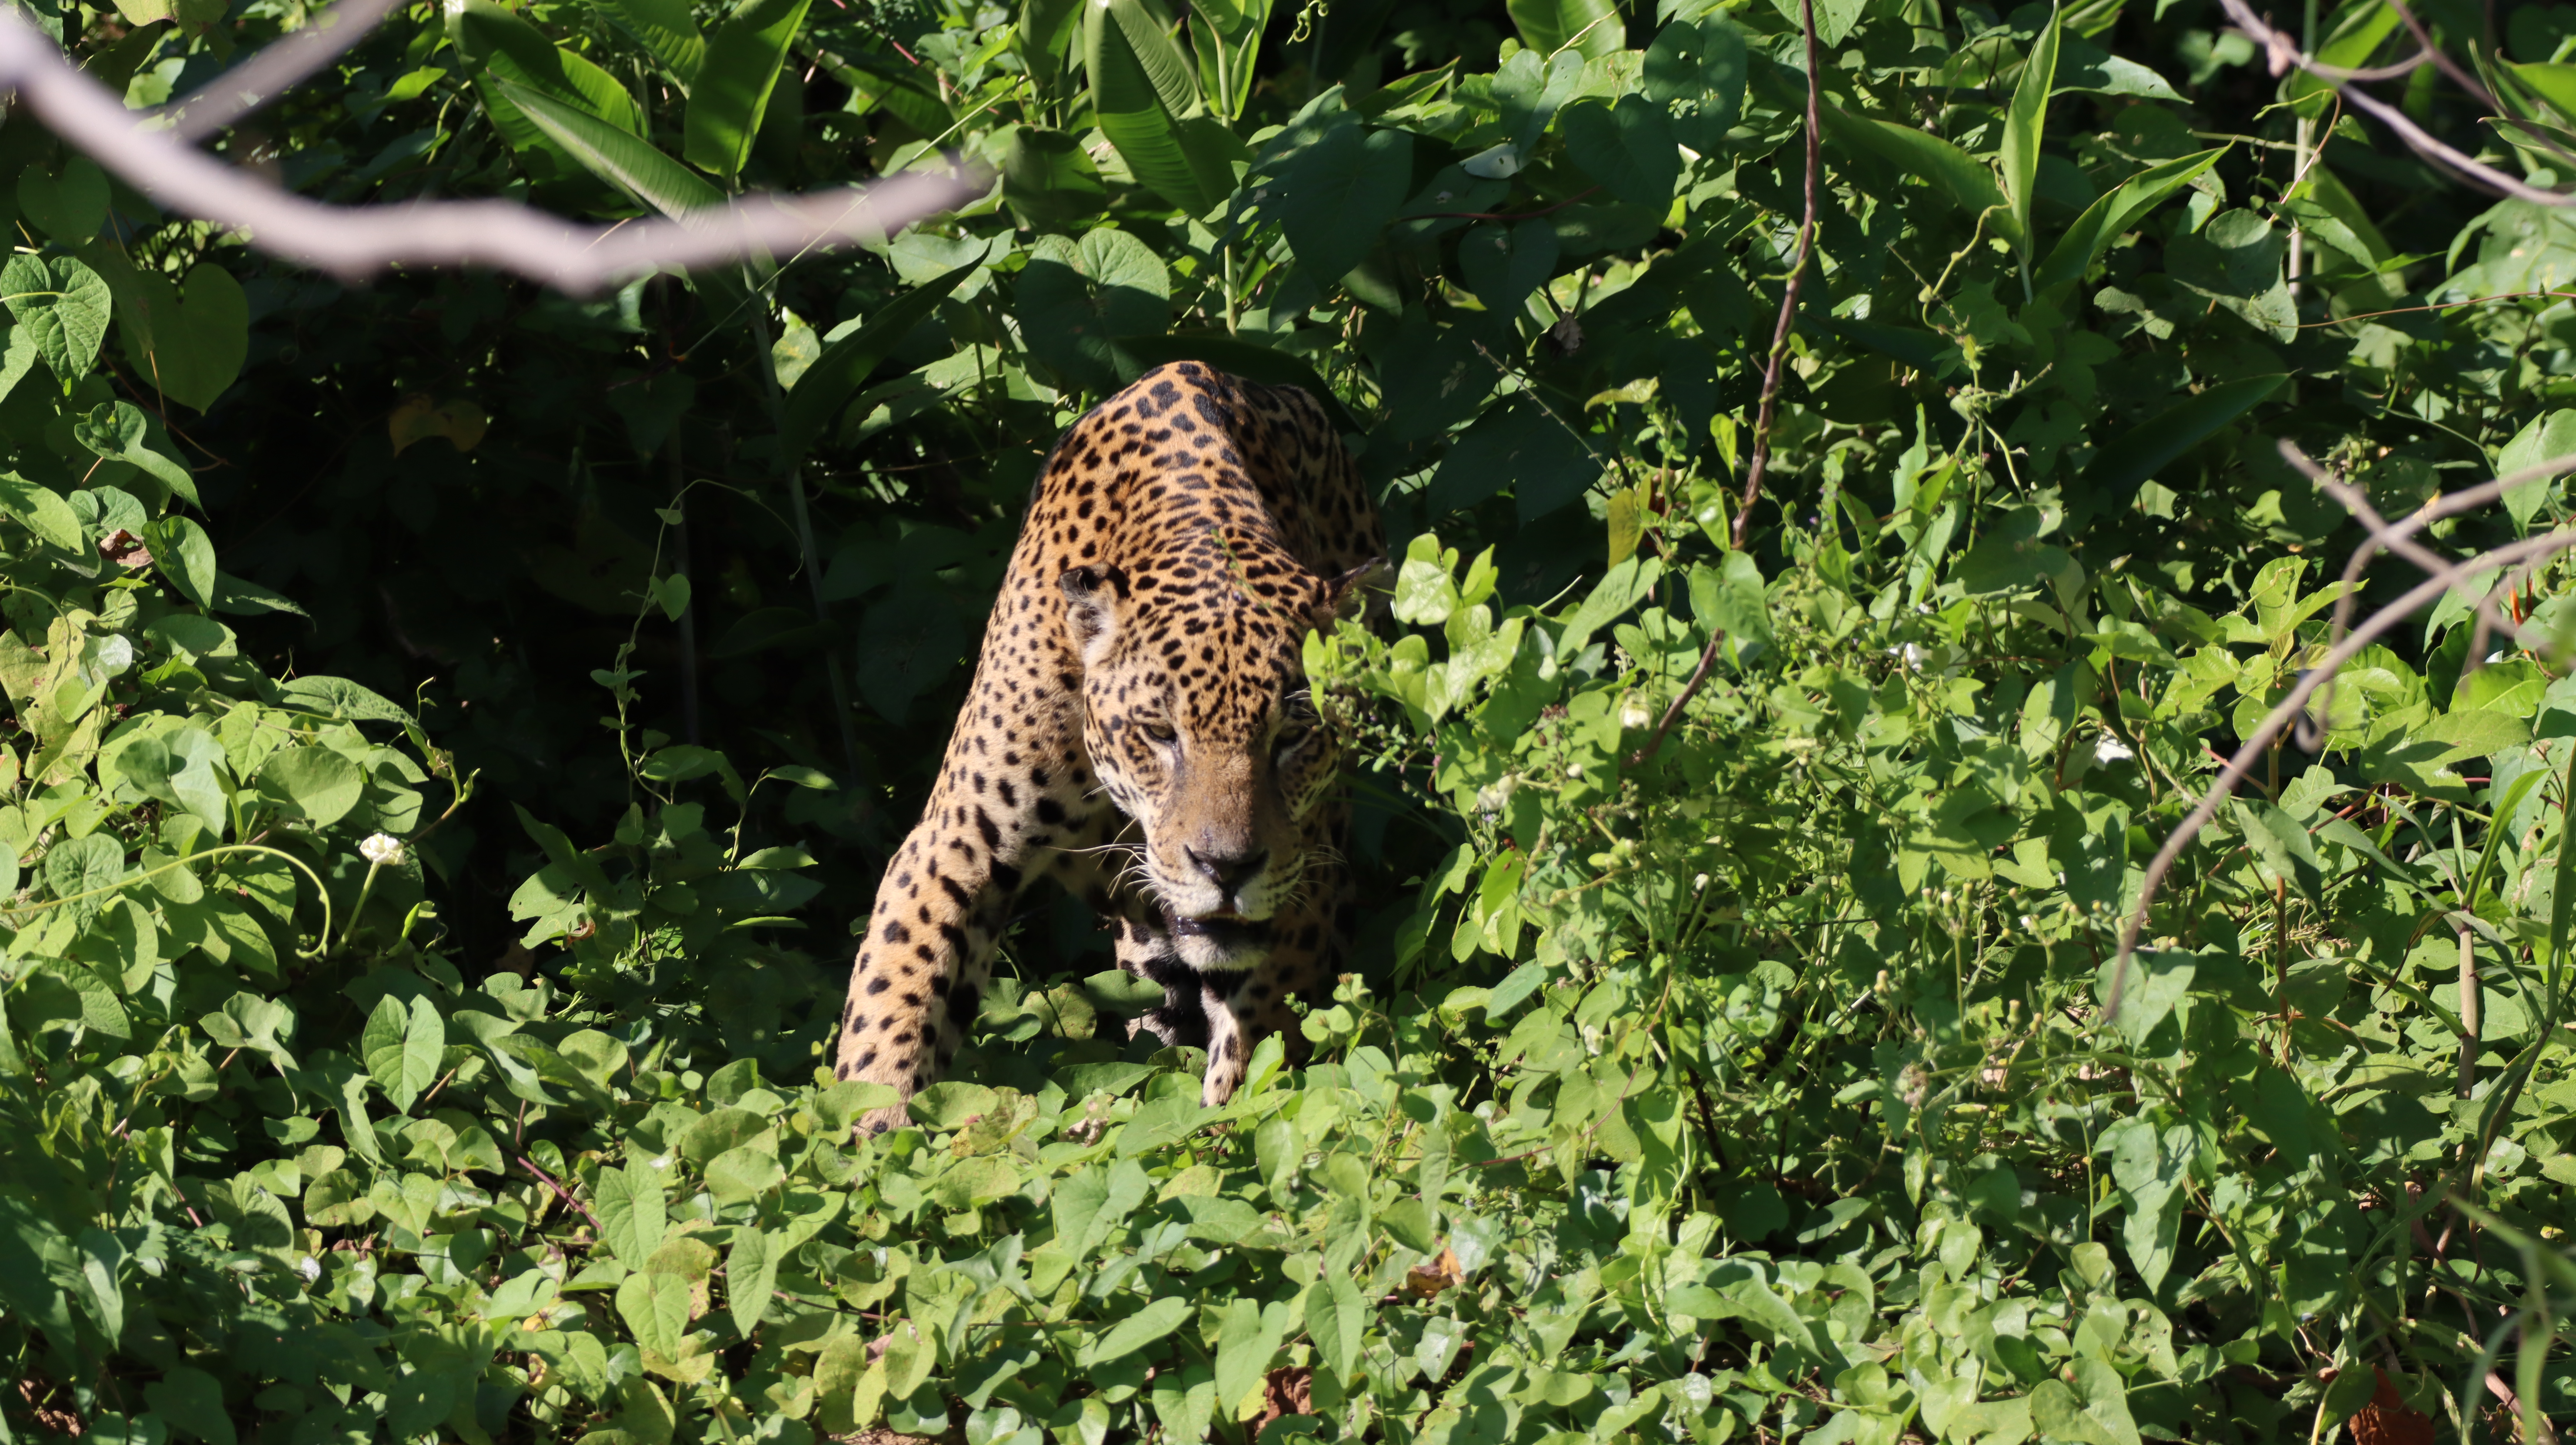
Jaguar: Kwang